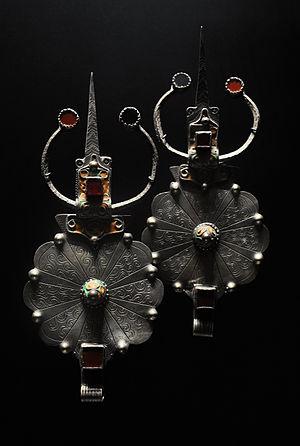
Paire de fibules berbères en argent. Musée des Arts Premiers, Quai Branly, Paris.
La fibule berbère est un objet décoratif et symbolique issu du patrimoine berbère. Dans sa langue autochtone, en tamazight, elle est appelée tiseghnest, ou encore tazerzit selon les régions.
Le musée du Quai Branly - Jacques-Chirac, parfois appelé musée des Arts et Civilisations d'Afrique, d'Asie, d'Océanie et des Amériques, est situé dans le 7ᵉ arrondissement de Paris, le long du quai de la Seine qui lui donne son nom et au pied de la tour Eiffel. Le projet, porté par Jacques Chirac et réalisé par Jean Nouvel, est inauguré le 20 juin 2006. La fréquentation se situe à près de 1 500 000 visiteurs en 2014 et franchit en 2016 le cap des 10 millions depuis son ouverture, ce qui le place parmi les plus fréquentés au monde dans sa catégorie.